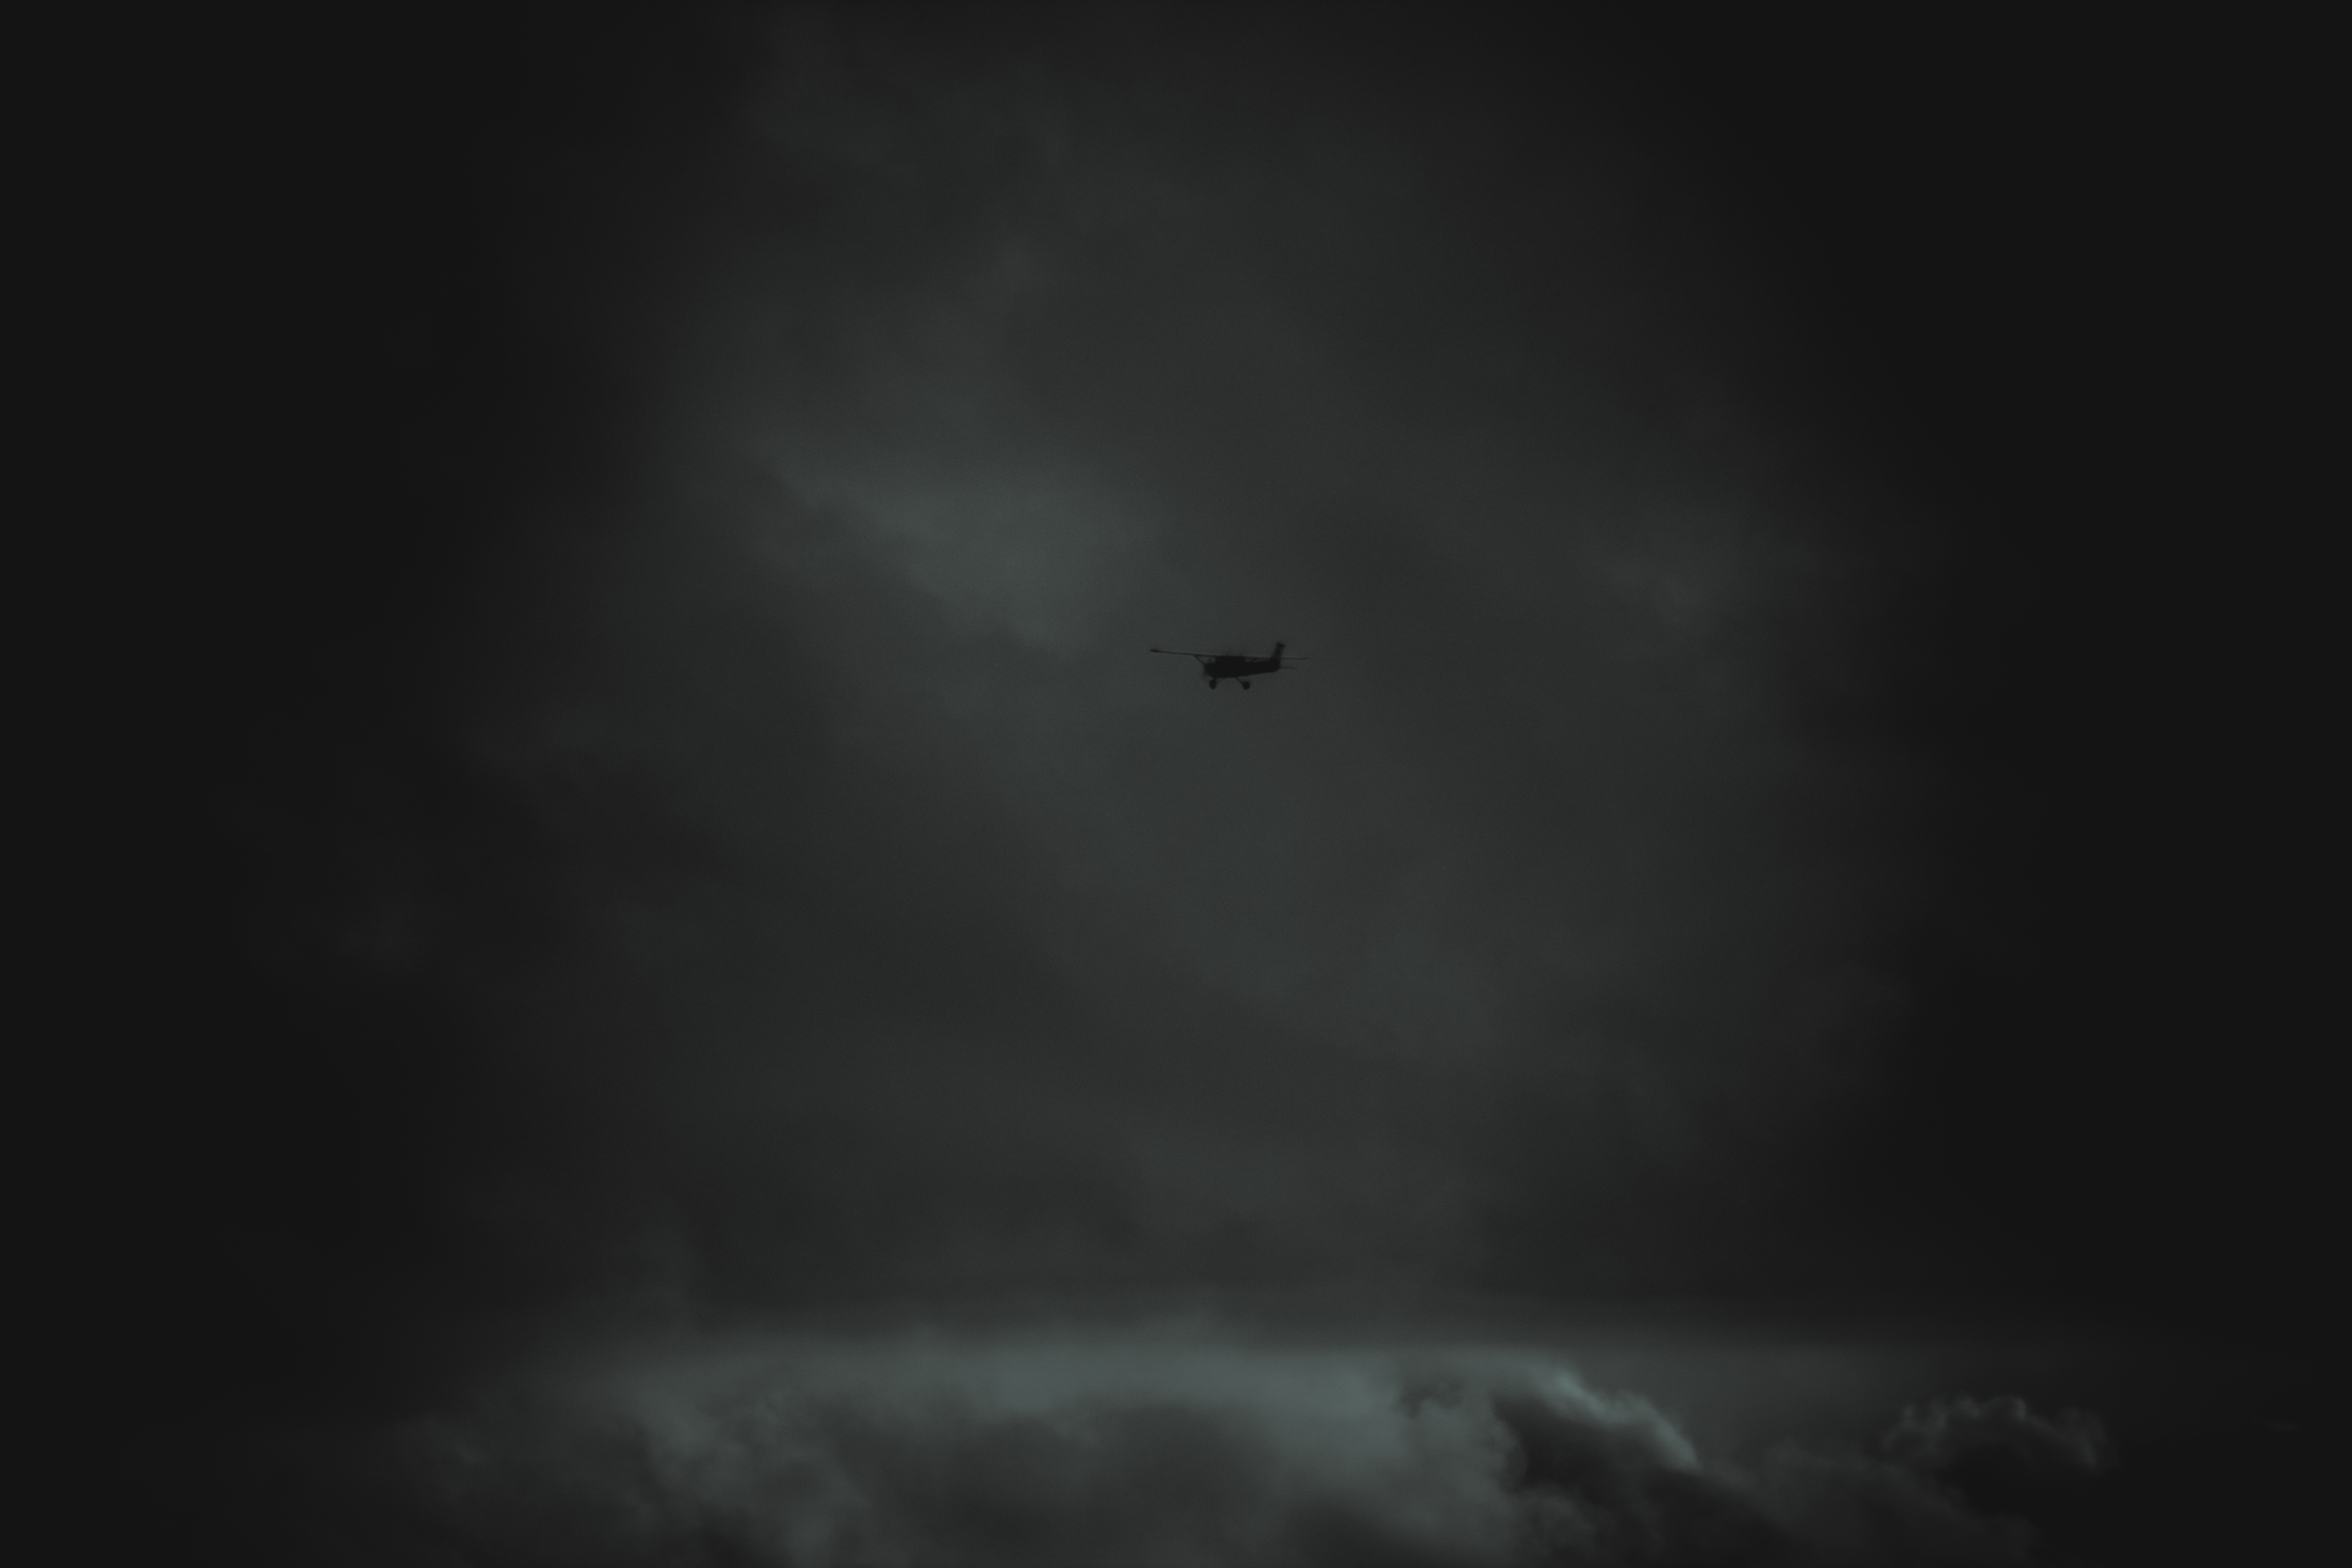
black and white, atmosphere, weather, lightning, phenomenon